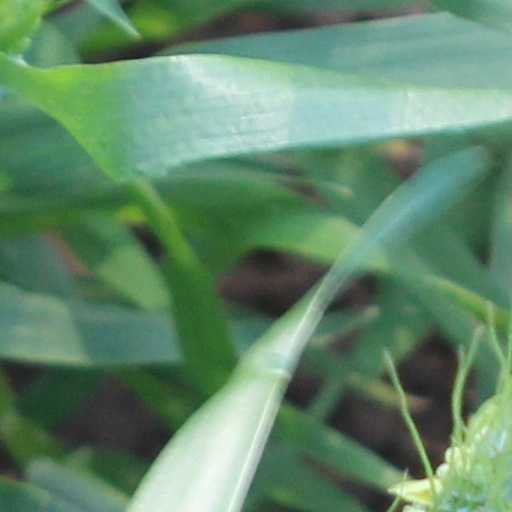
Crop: wheat